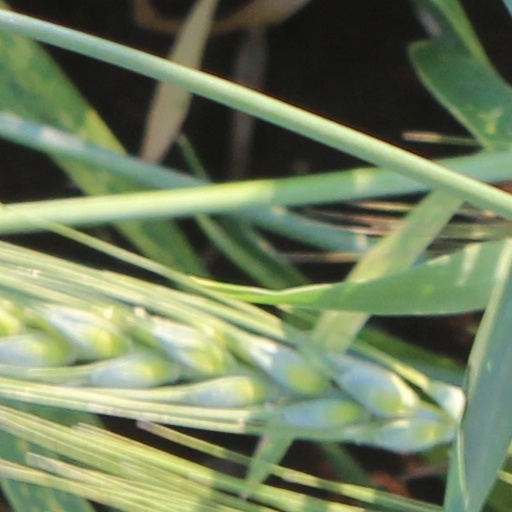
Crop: wheat